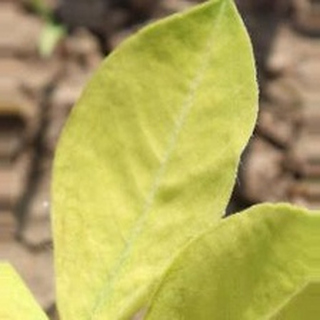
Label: groundnut_nutrition_deficiency